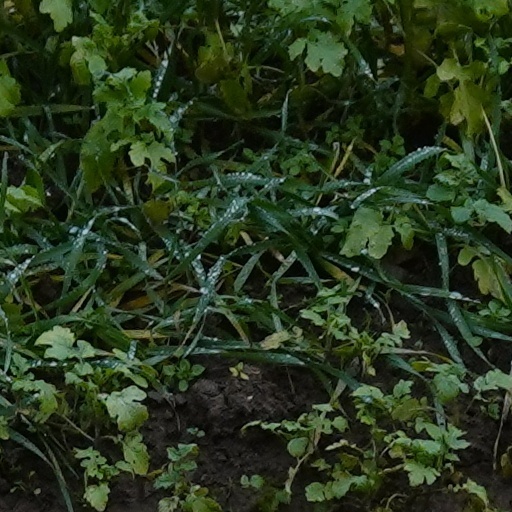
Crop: wheat